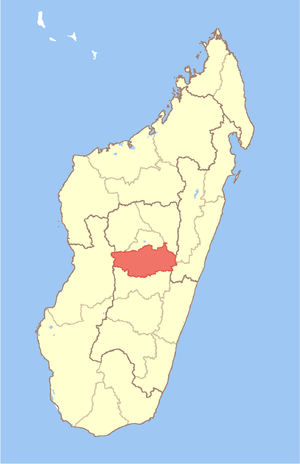
Vakinankaratra
Vakinankaratra
Vakinankaratra er en af Madagaskars regioner og ligger i provinsen Antananarivo. Regionen har 1.589.800 indbyggere og dekker et areal på 16.599 km². Hovedstaden er byen Antsirabe.